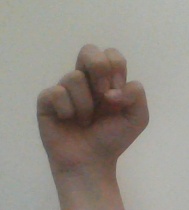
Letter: gaaf